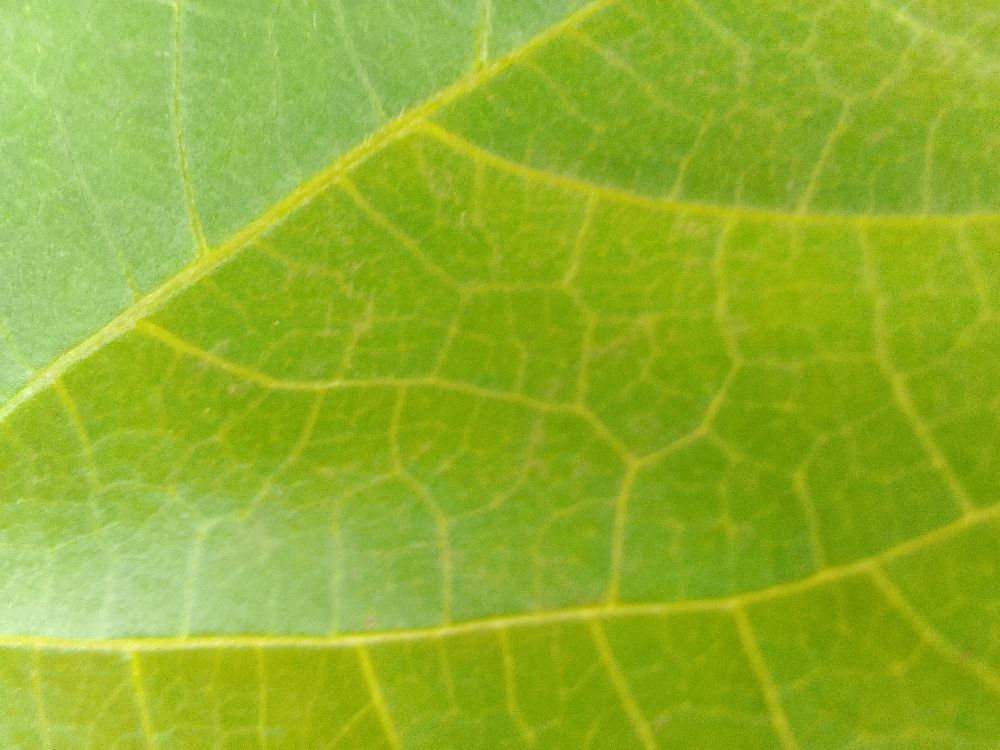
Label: healthy